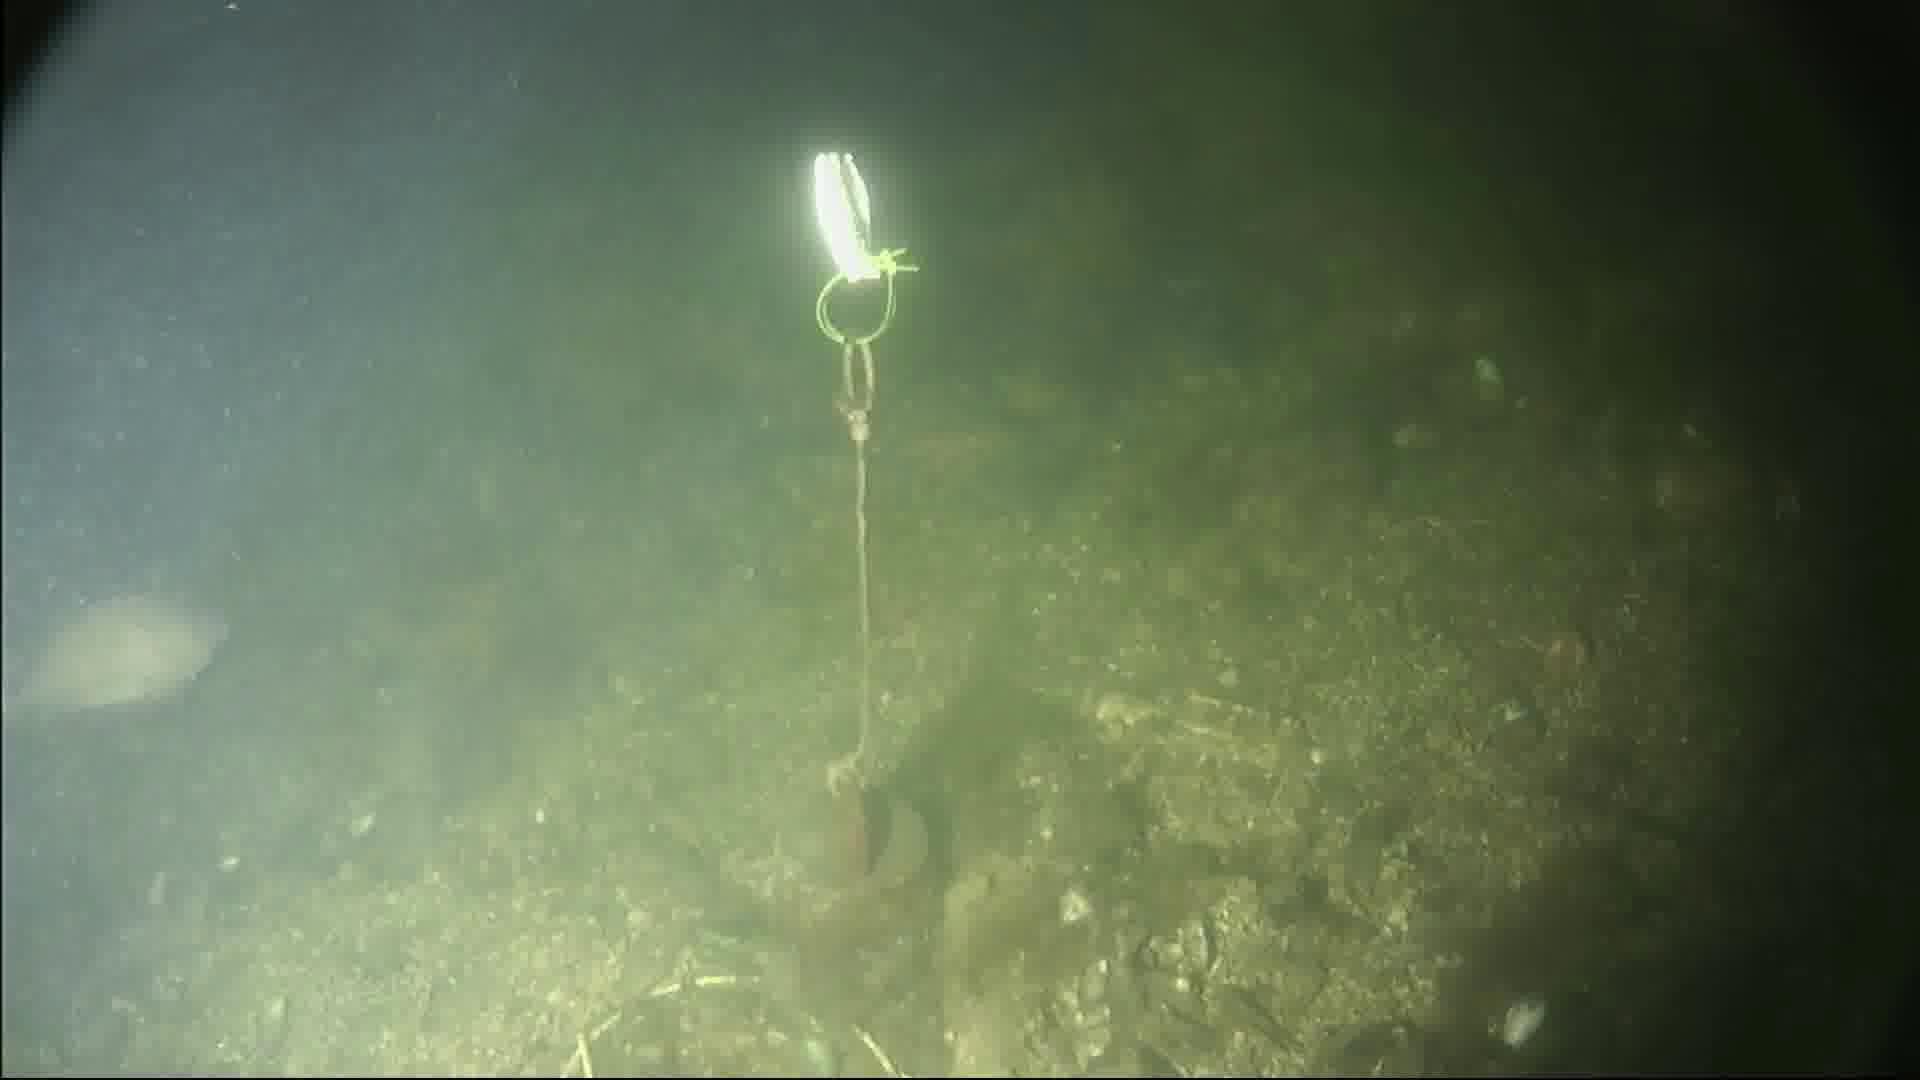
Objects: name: fish